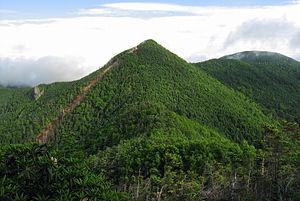
Le mont Kobushi est une montagne du Japon qui s'étend sur les préfectures de Nagano, Saitama et Yamanashi. Il appartient au parc national de Chichibu Tamakai, dans les monts Okuchichibu, et est classé parmi les 100 montagnes célèbres du Japon.